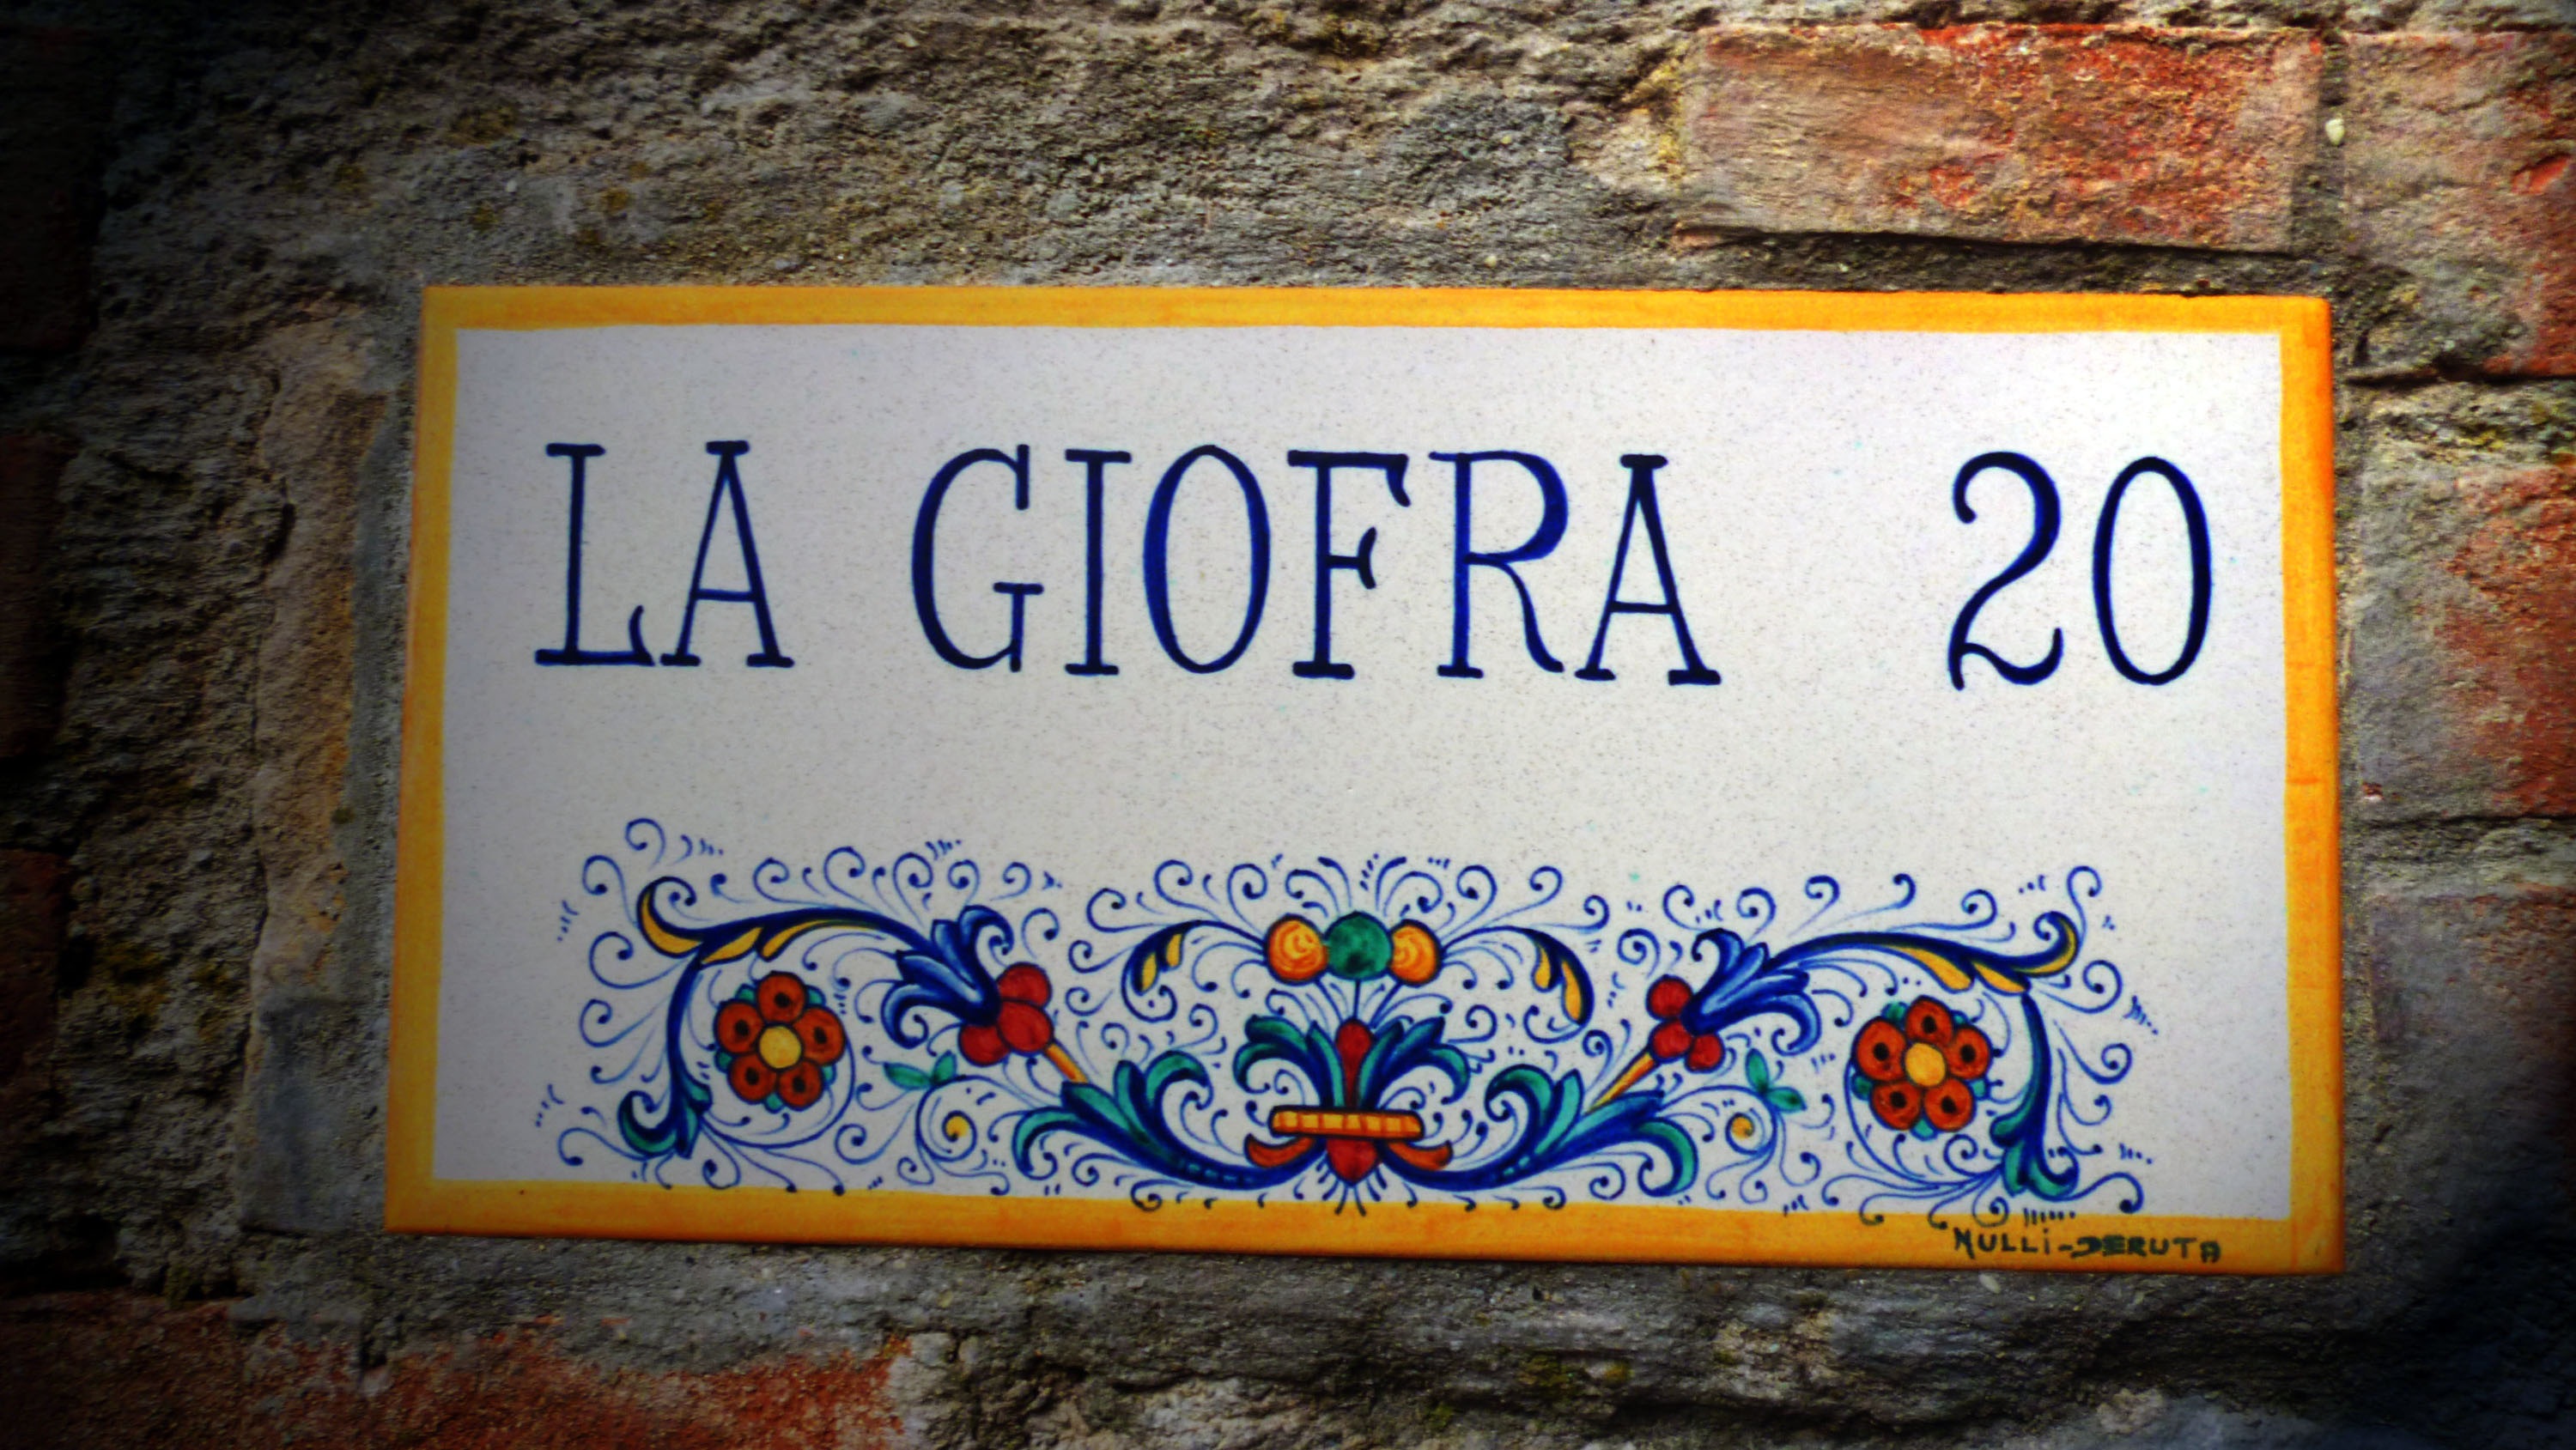
wall, sign, entrance, blue, art, estate, family house